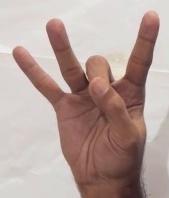
ASL sign: 8